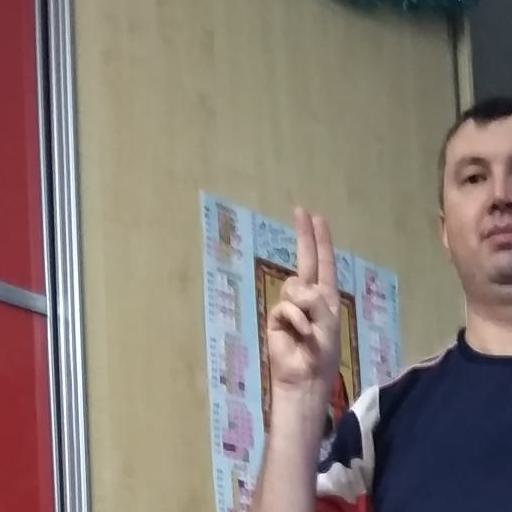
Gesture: two_up